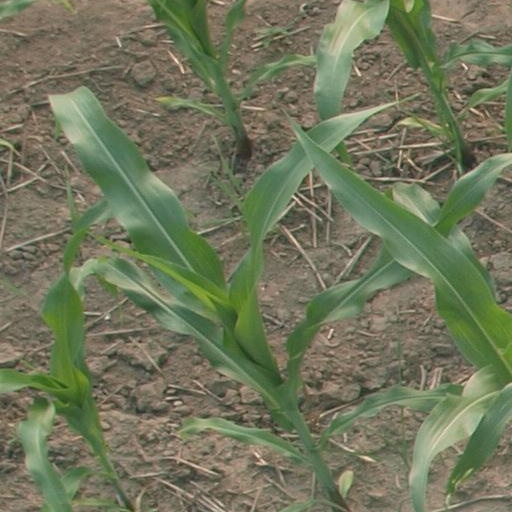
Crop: maize; corn